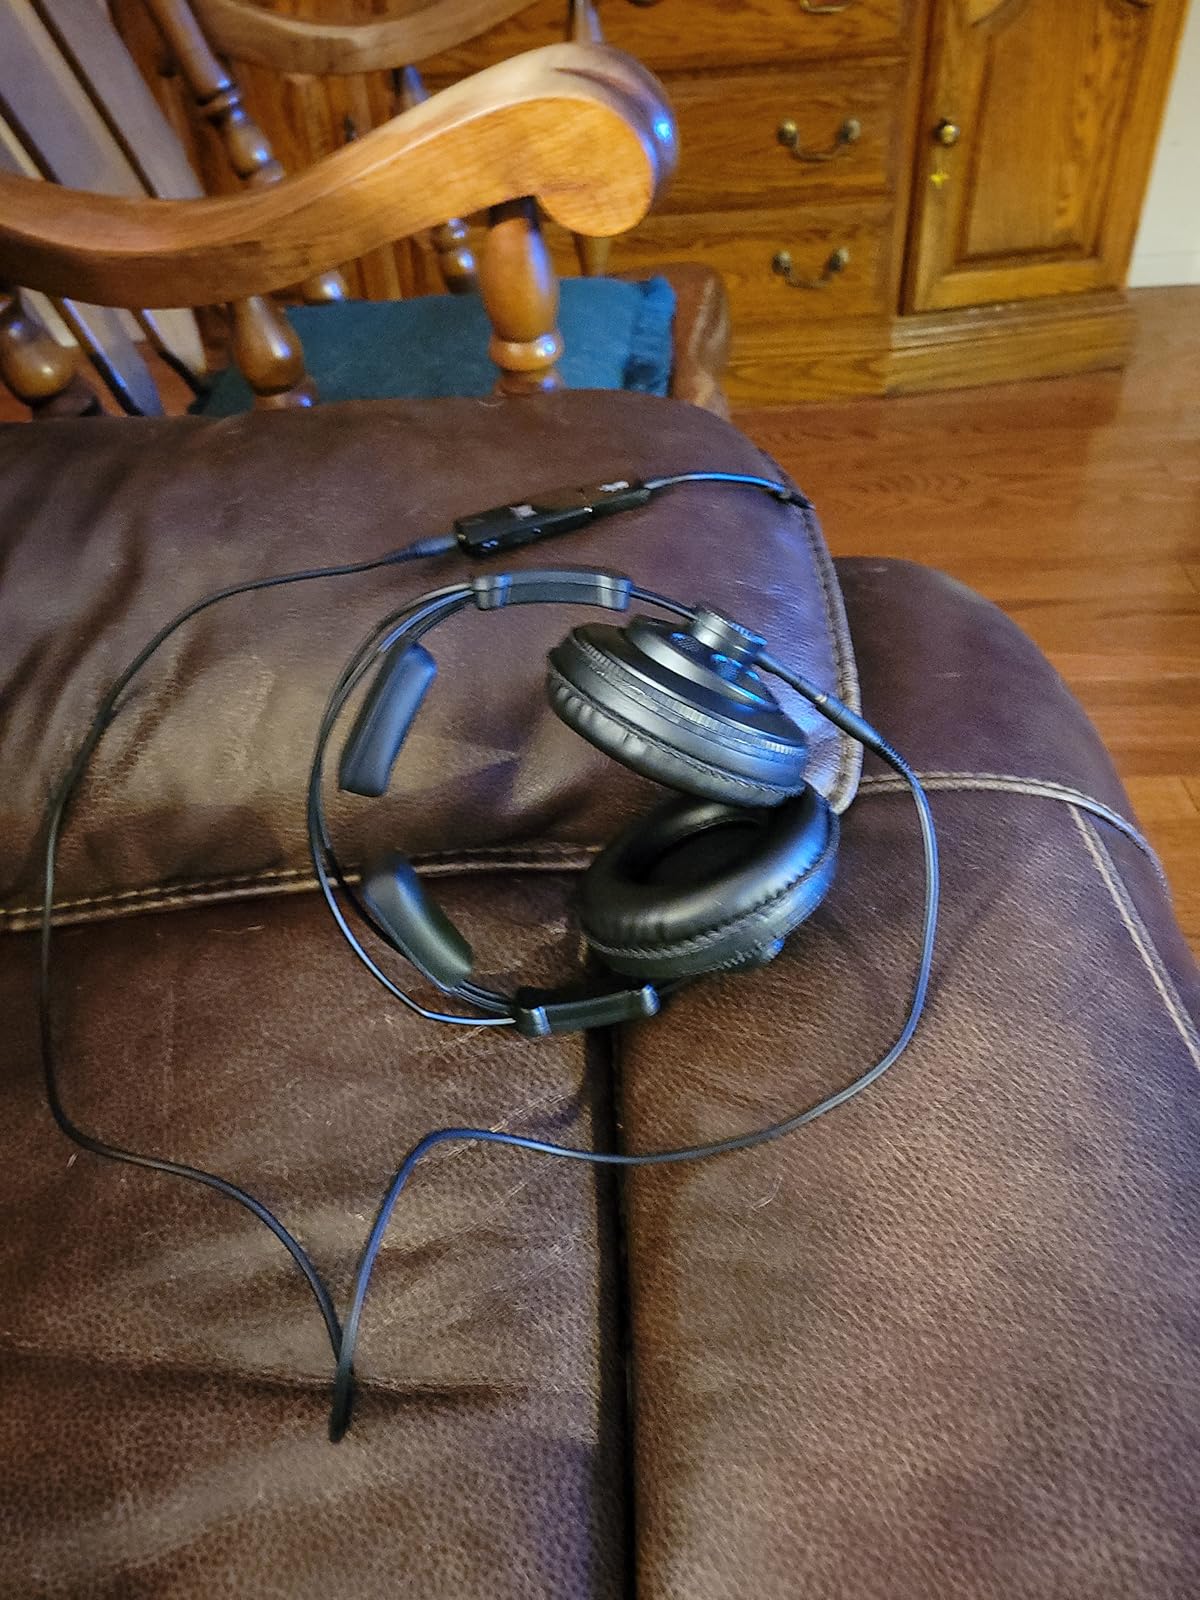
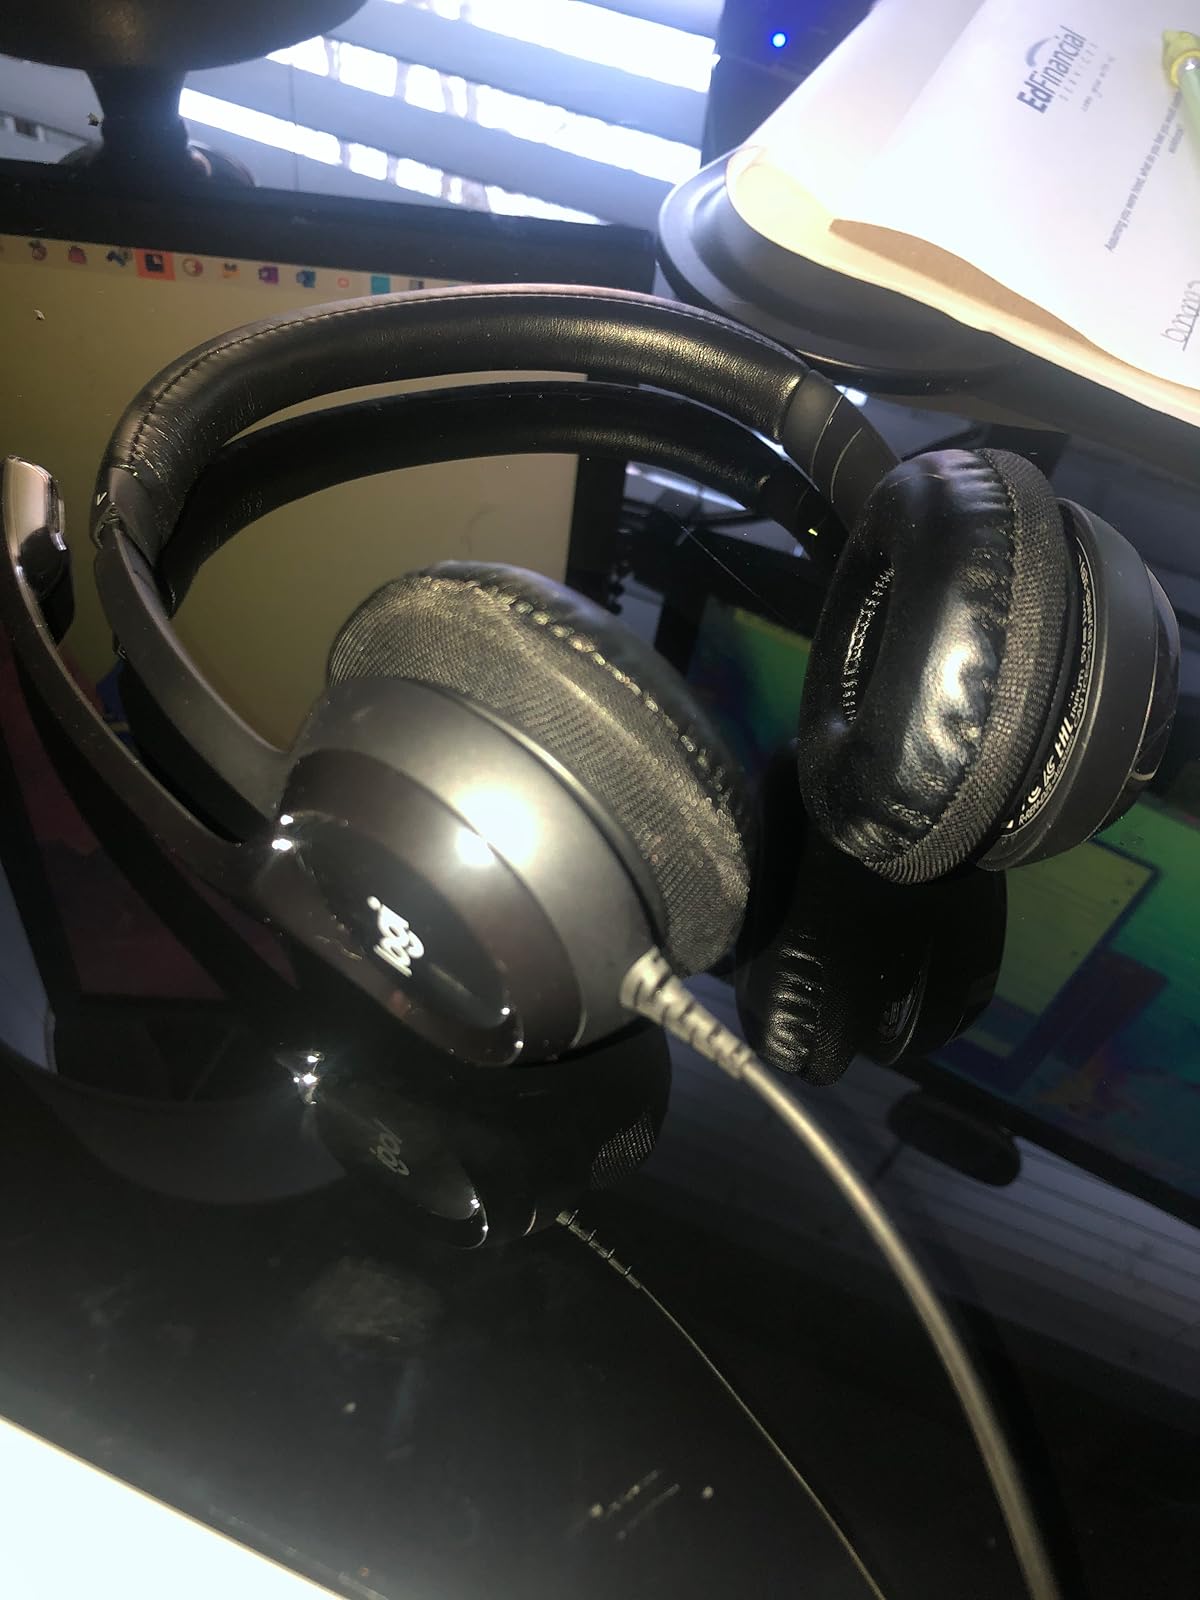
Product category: headphones
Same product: no